Pacific Caesar

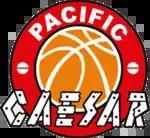
Pacific Caesar original logo

Pacific Caesar Surabaya is one of the oldest basketball clubs in Indonesia. After stumbling through the Indonesian professional basketball league, they are now one of the most promising clubs. The existence of Pacific Caesar as a basketball club is also not in doubt, because they have been more than half a century. Club Pacific was founded in 1968. To be precise, on May 8, 1968, as an amateur club. Pacific was founded by Bambang Susanto since he was 17 years old, and continues to manage this club until now. Pak Bambang's dream of establishing Pacific was actually simple. He wanted to set up a basketball school for young people, and now Pacific was complete as a club. Have a professional team, coaching that go hand in hand, and a sports hall as the main supporting facilities.